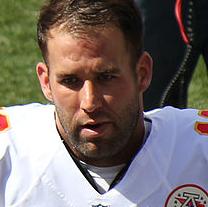
Age: 27